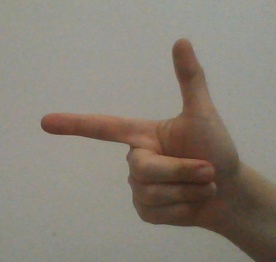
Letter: yaa